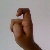
The image shows a hand gesture representing the letter 'X' in Indian Sign Language.